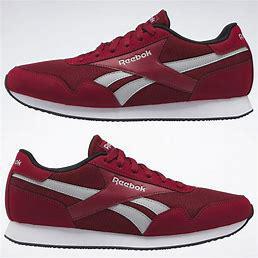
Brand: Reebok
Model: Royal Classic Jogger 3